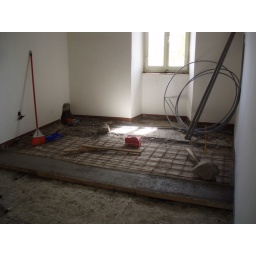
New floor and wall go in for our bathroom/dressing room